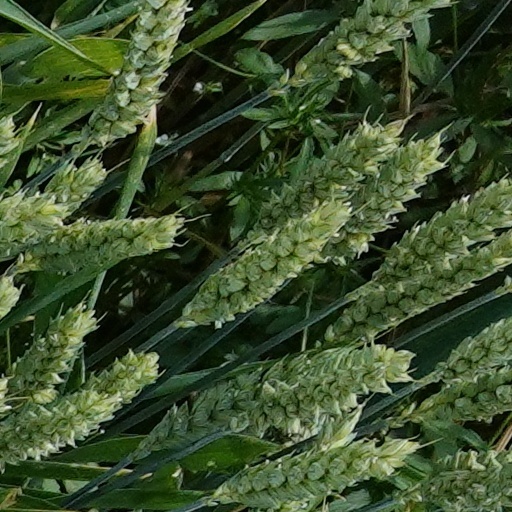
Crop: wheat